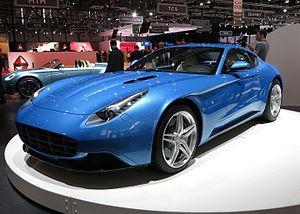
Salon international de l'automobile de Genève 2015
La Touring Berlinetta Lusso est un concept car coupé du carrossier designer italien Carrozzeria Touring. Réalisée à base de Ferrari F12berlinetta de 2012, présentée au salon international de l'automobile de Genève 2015, fabriquée à 5 exemplaires, elle rend hommage à la Ferrari 166 MM Touring de 1948, première voiture GT de série de Ferrari, carrossée par Touring Superleggera.